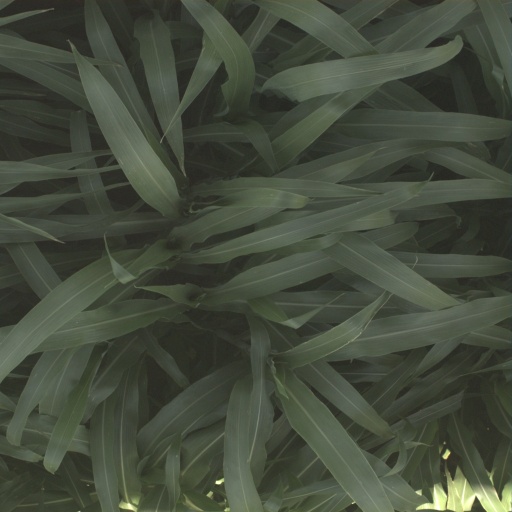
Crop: sorghum